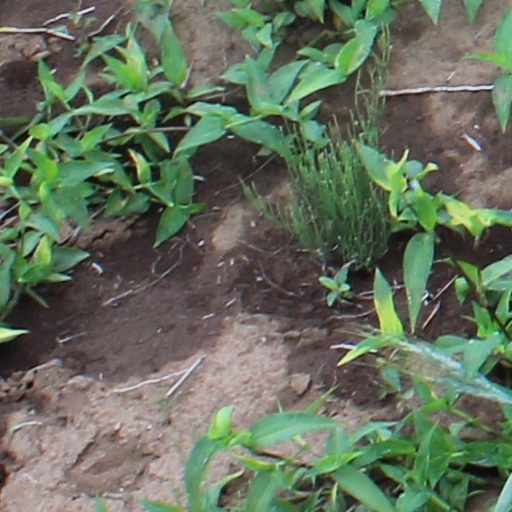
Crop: wheat